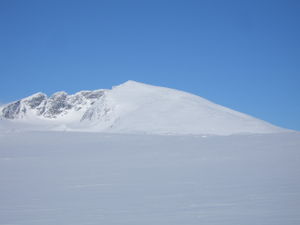
Dovrefjell
Snøhetta er den højeste top på Dovrefjell
Dovrefjell er et norsk fjeldparti, hvis højeste punkt Snøhetta er 2.286 meter over havet. Over Dovres fjeldvidder går jernbanelinjen Dovrebanen fra Oslo til Trondheim sammen med Europavej 6 mellem Trelleborg i Sverige og Kirkenes. Stationsbyen og turistcentret Dombås ligger ved E6 på den sydlige side af Dovrefjell. Mod nord kløves fjeldpartiet af Drivdalen.